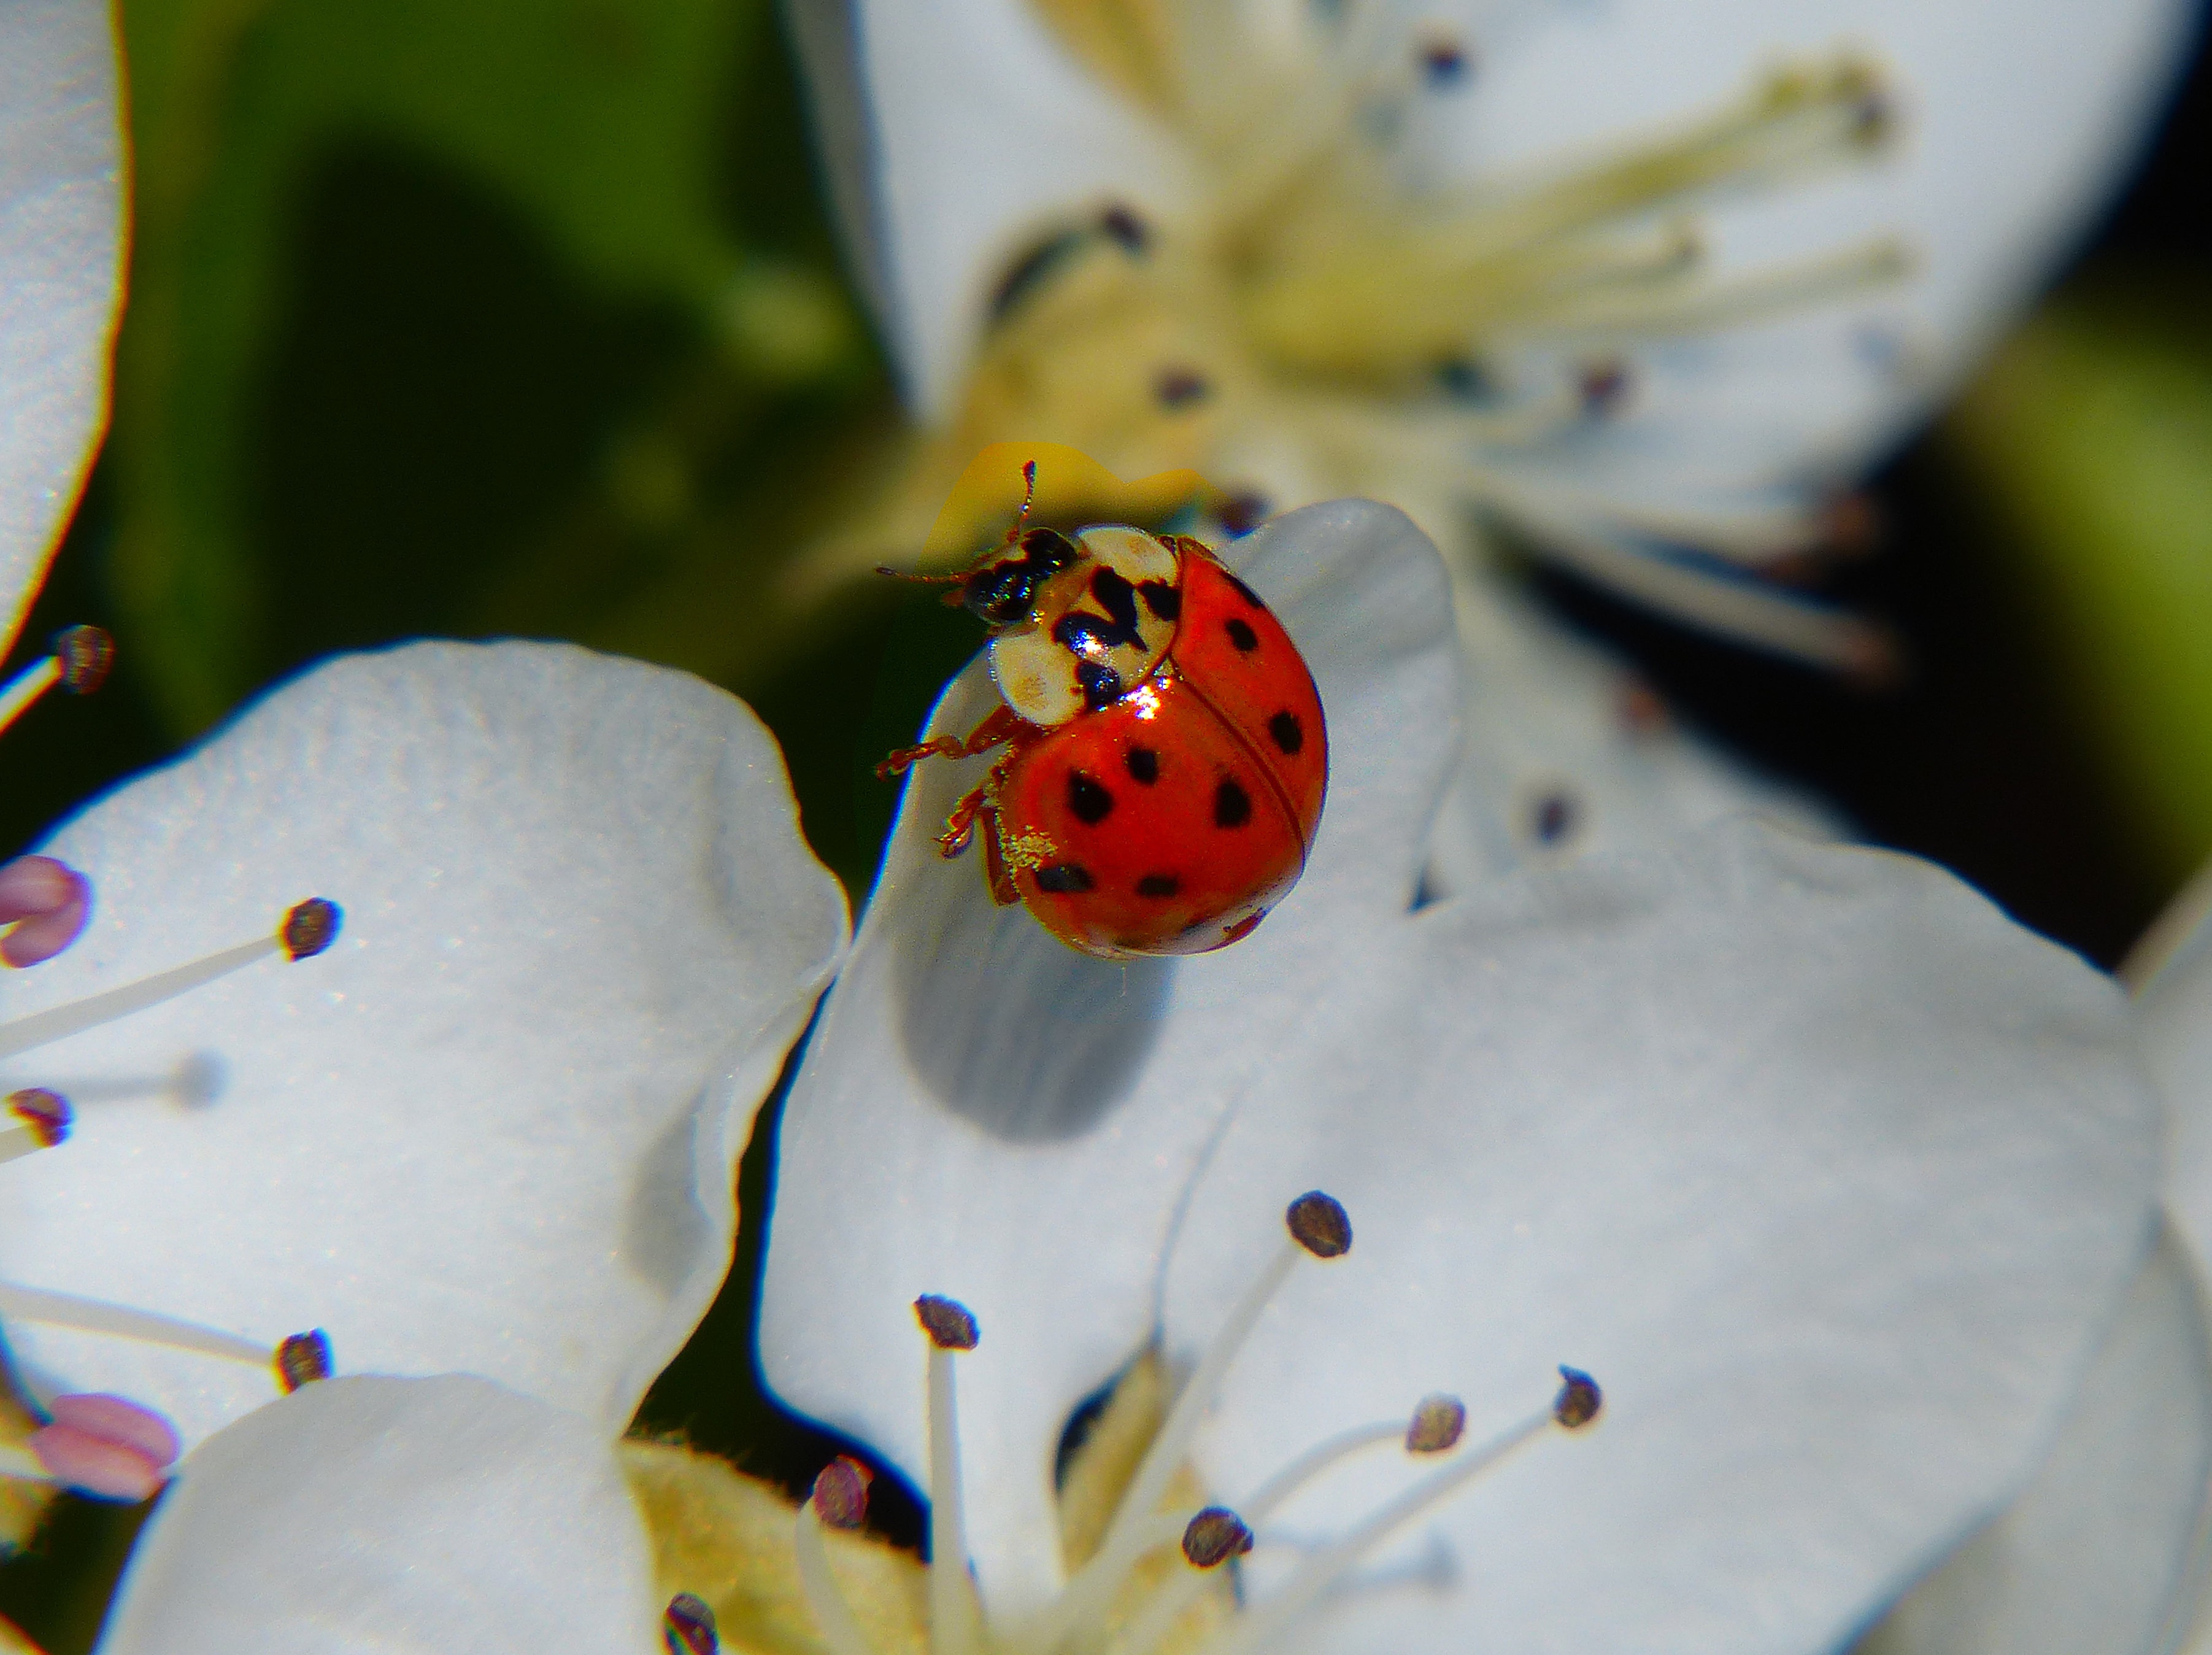
nature, blossom, plant, white, photography, leaf, flower, petal, red, color, insect, ladybug, botany, butterfly, yellow, flora, fauna, ladybird, invertebrate, close up, macro photography, lucky charm, lucky ladybug, beneficial, asian ladybug